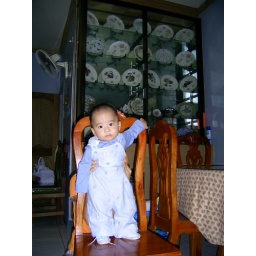
jhazzel in his jumper and blue swetshirt hold by his ninang with diosplay cabinet background